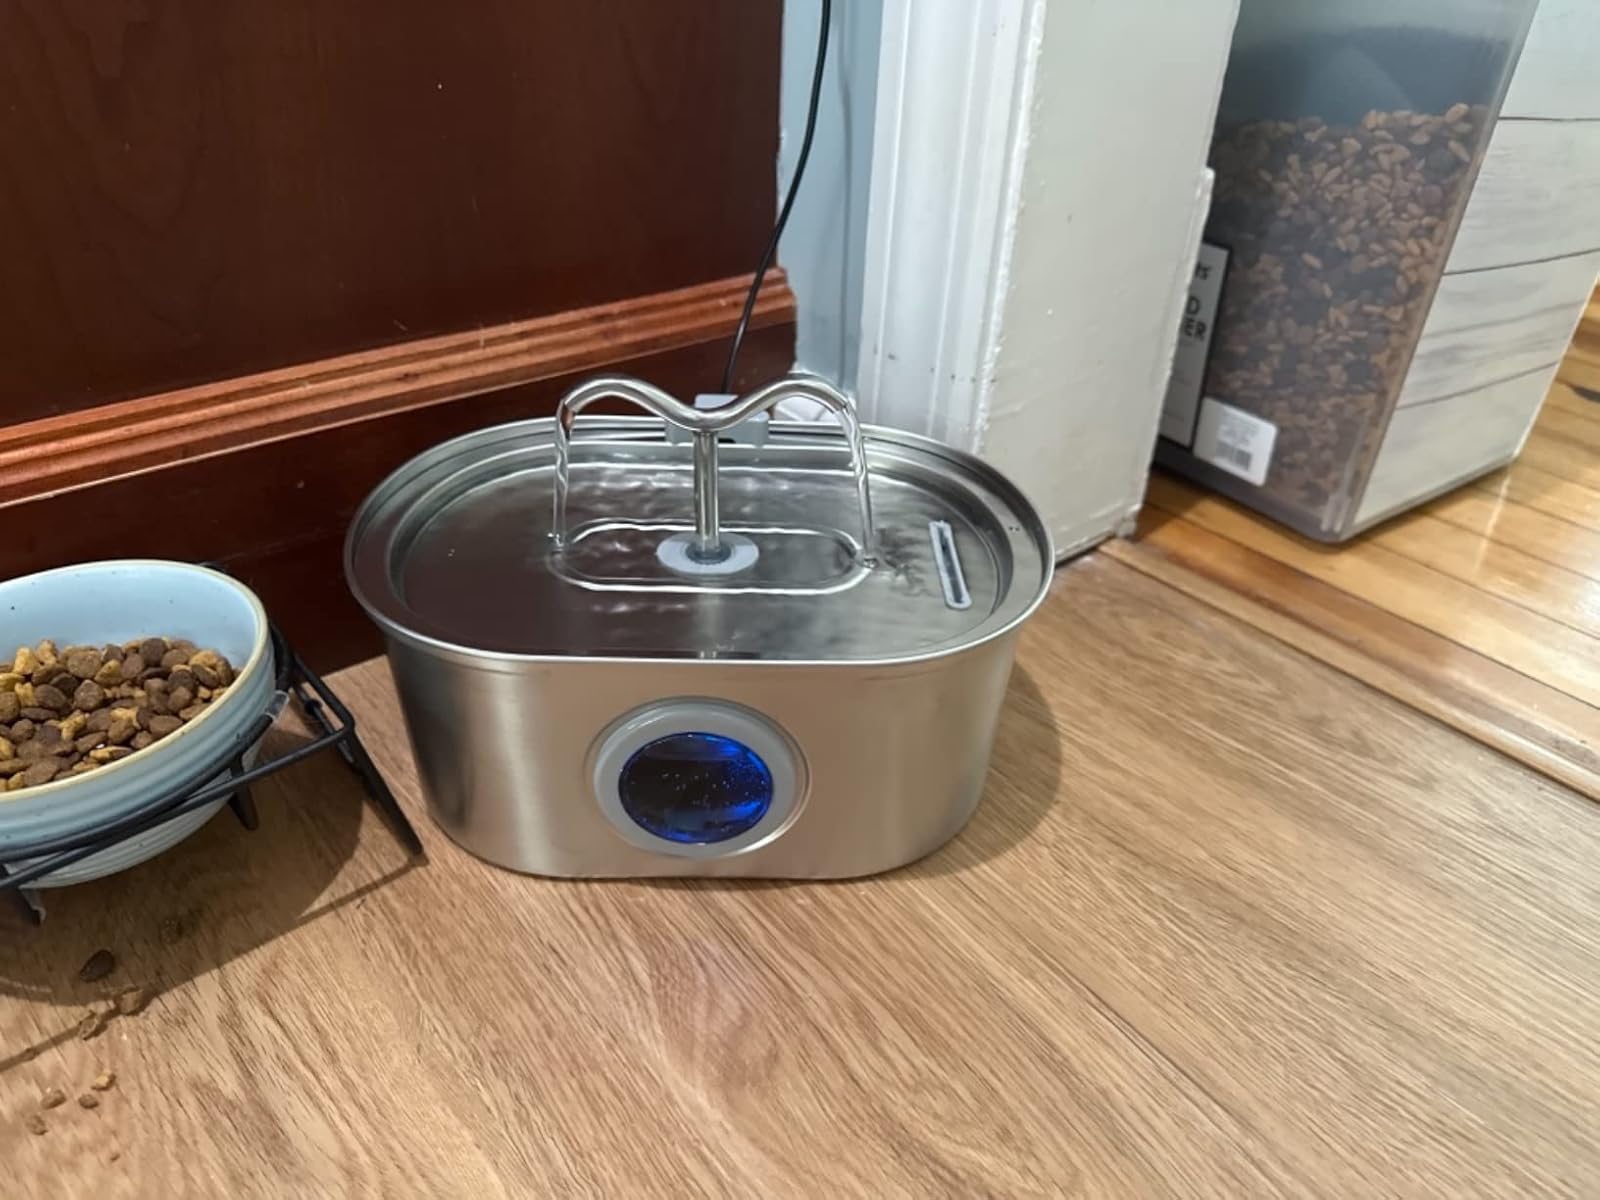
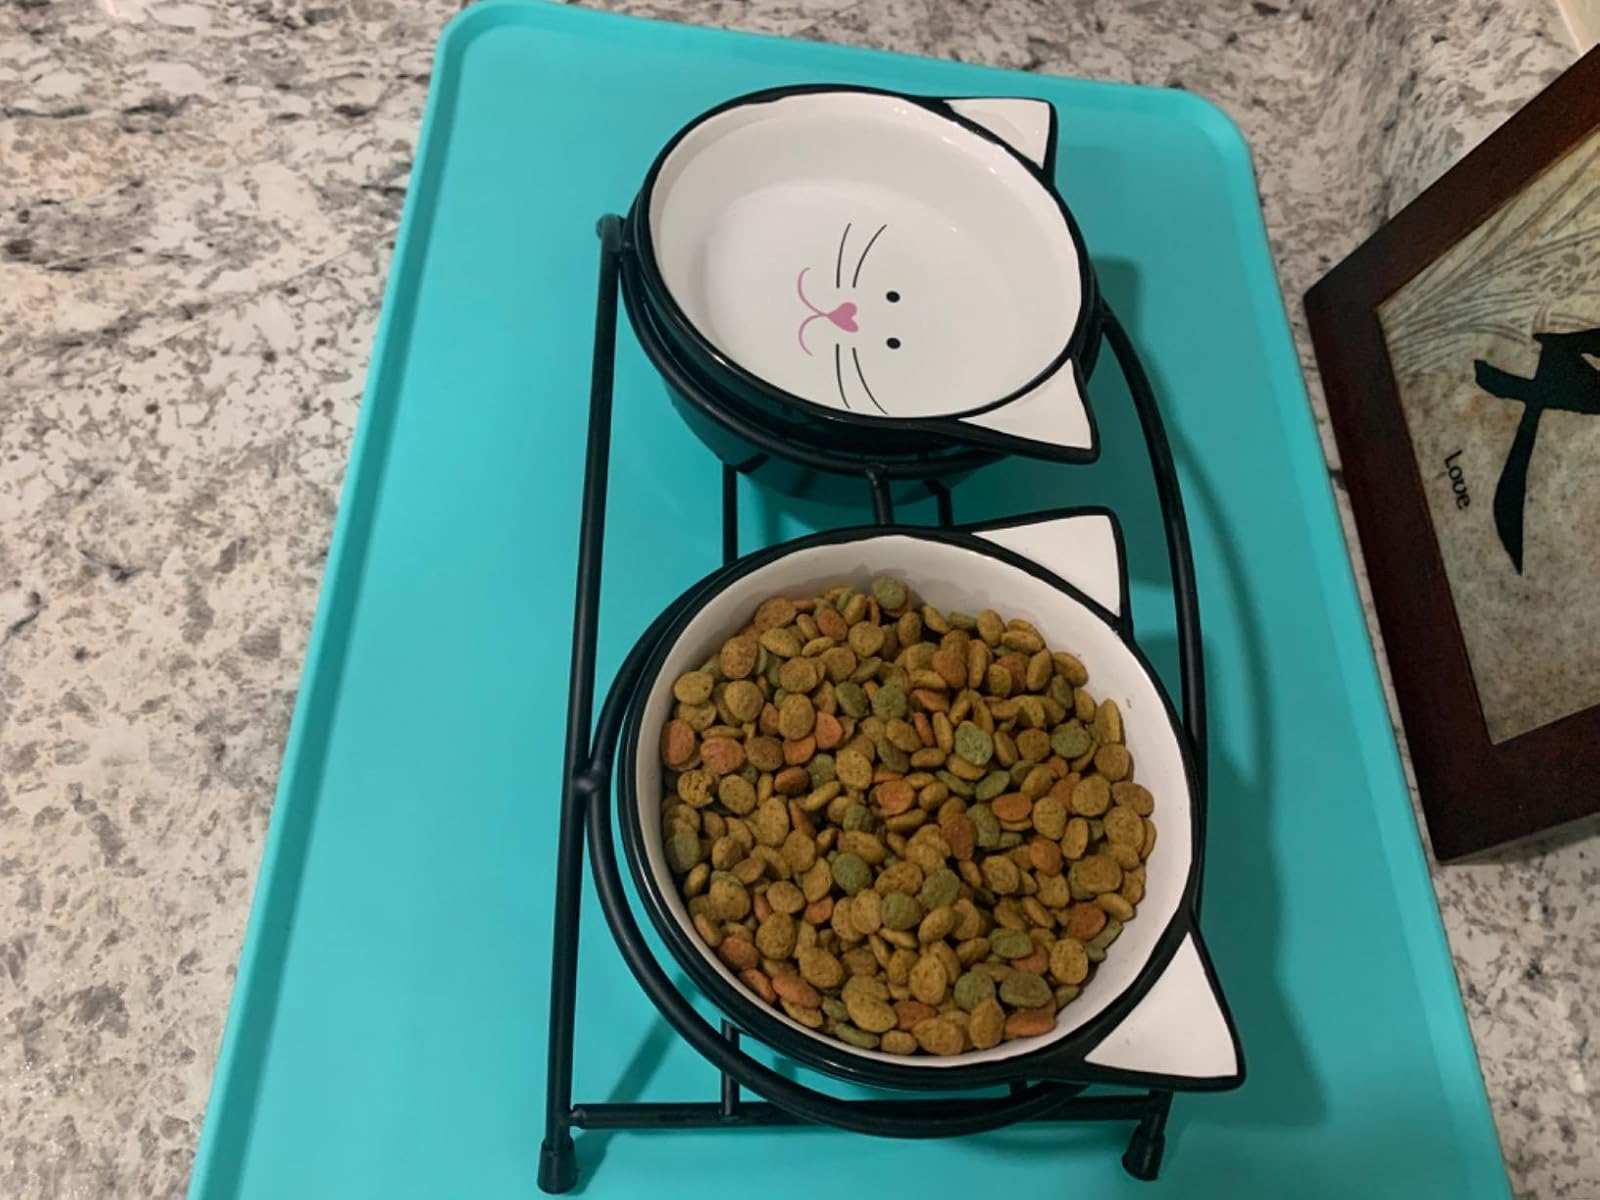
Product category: items_bowl
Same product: no